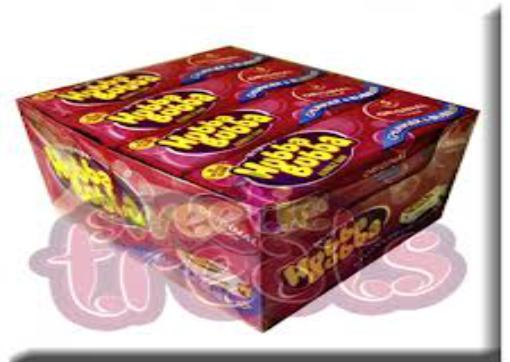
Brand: Hubba Bubba
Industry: Food